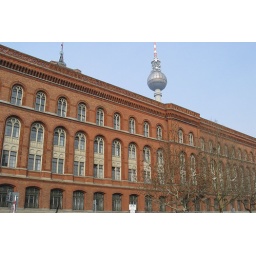
The TV tower rises over the Rotes Rathaus.